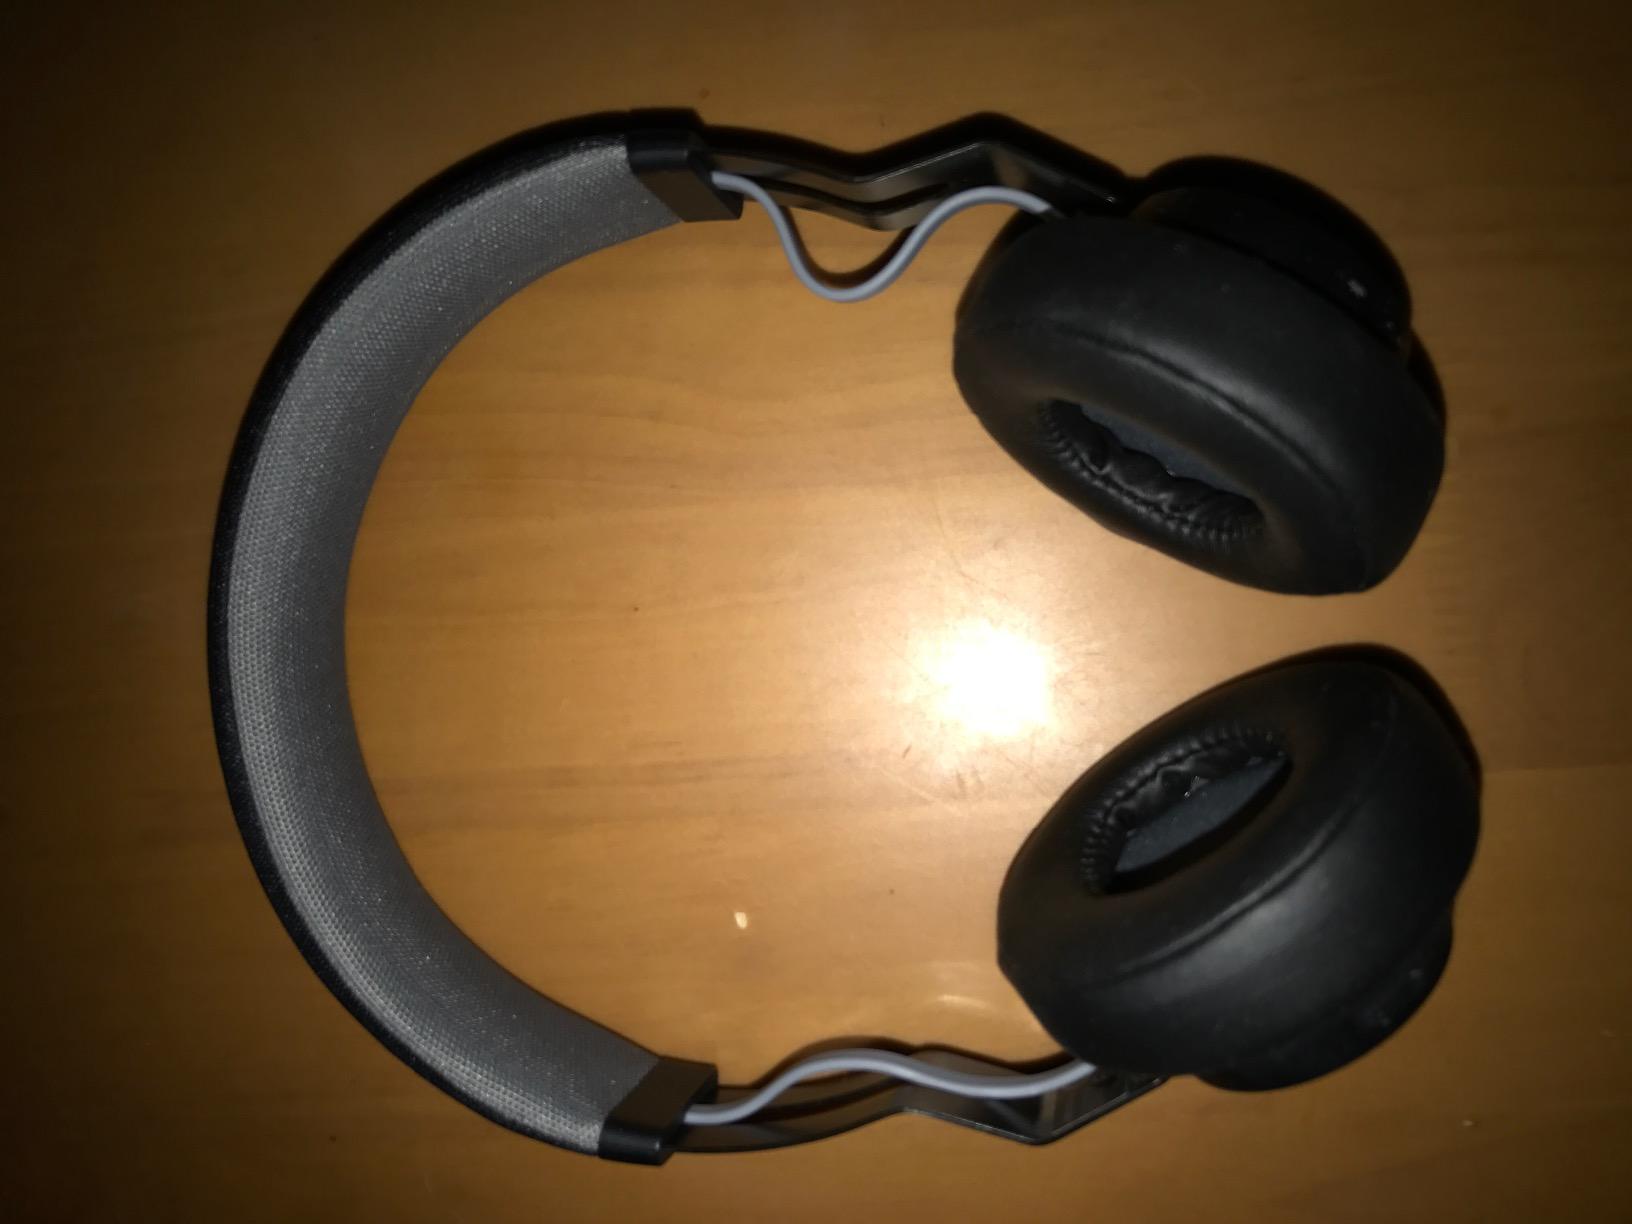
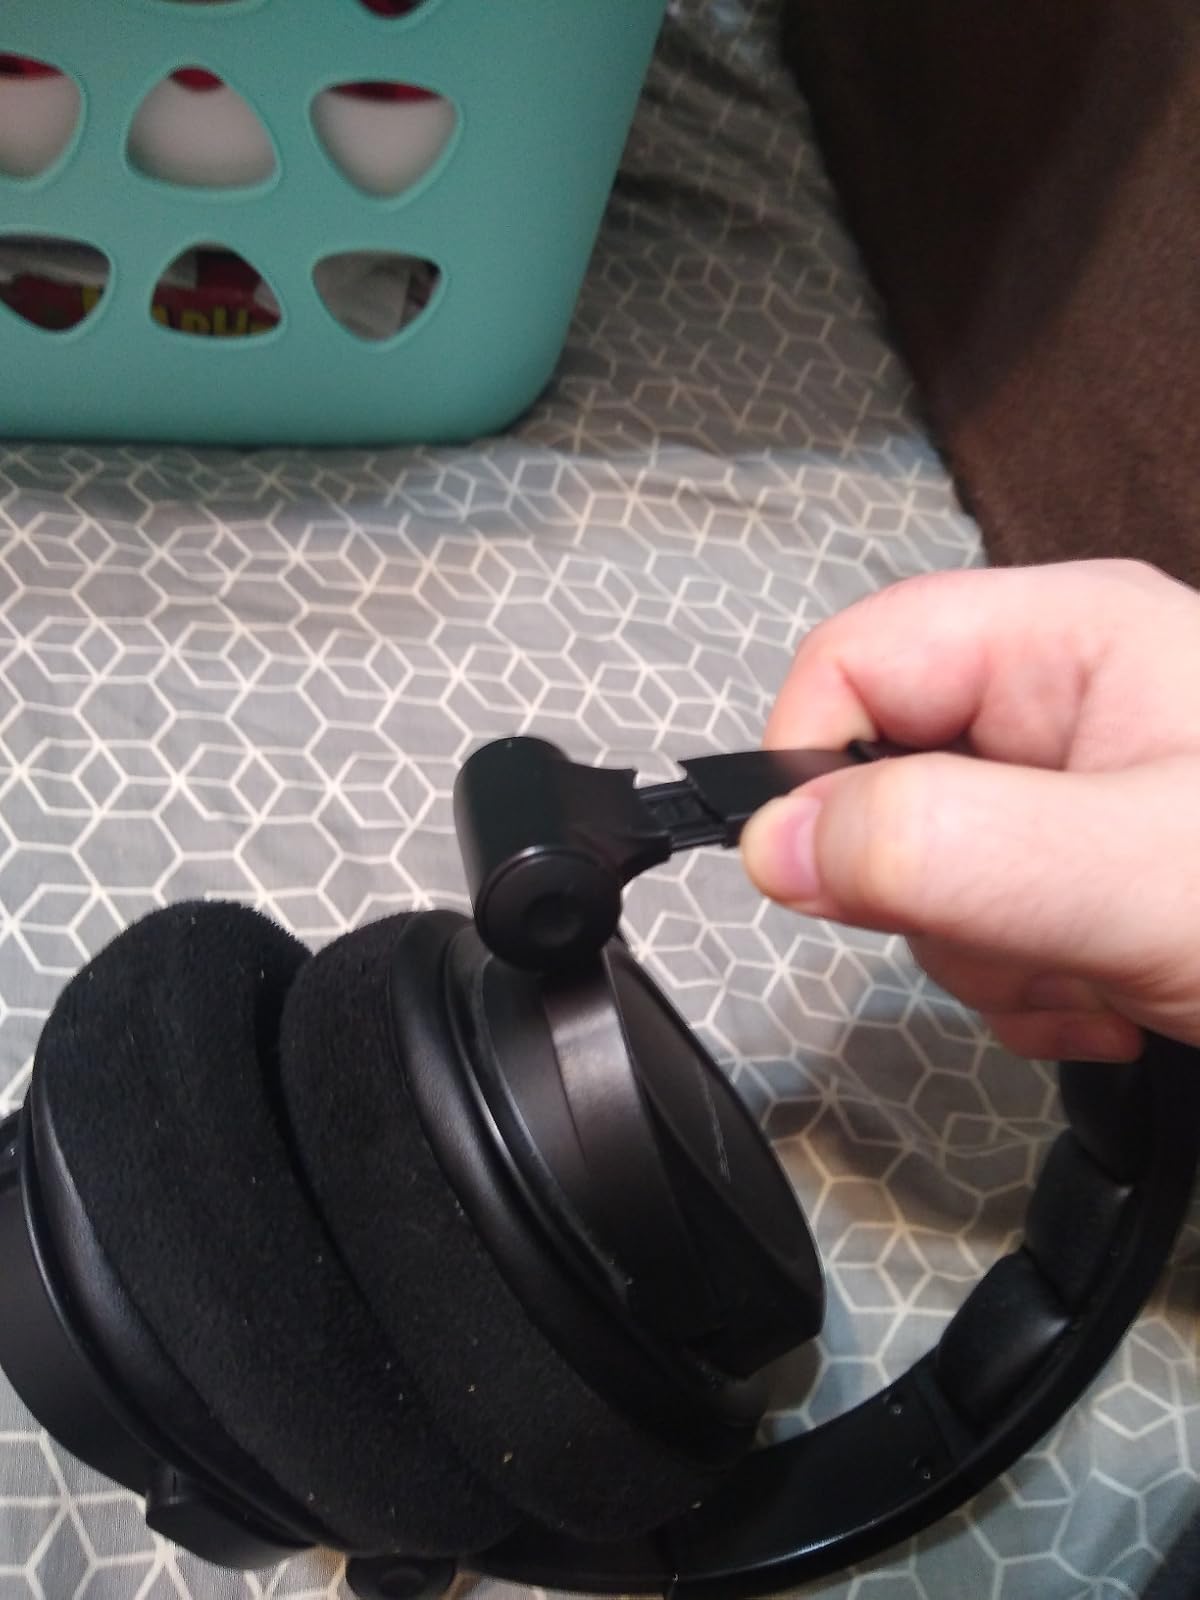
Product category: headphones
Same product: no